Les Welch

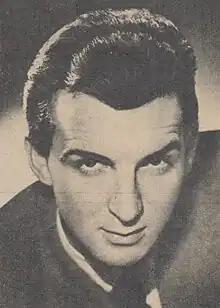
Les Welch c1950

Lesley Welch (6 August 1925 – 1 September 2014) was an Australian bandleader, singer, pianist and recording artist, popular in the 1940s and 1950s.